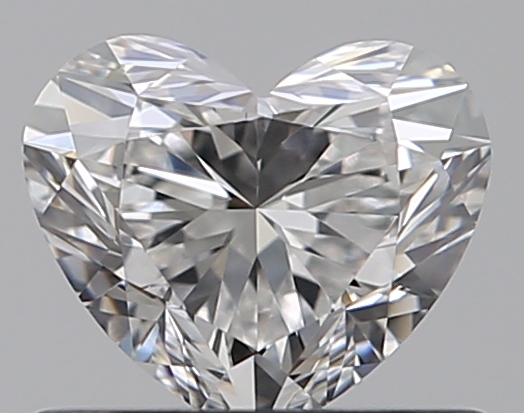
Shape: heart
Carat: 0.5
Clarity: VVS1
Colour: F
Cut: EX
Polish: EX
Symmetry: VG
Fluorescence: F
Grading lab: GIA
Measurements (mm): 4.73 x 5.47 x 3.25